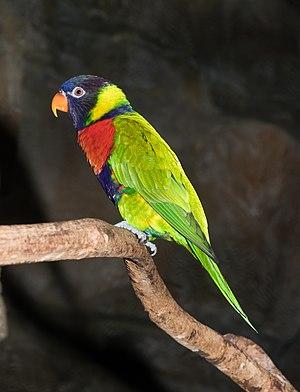
Le Loriquet de Forsten ou Loriquet à face bleue est une espèce d'oiseau de la famille des Psittacidae.